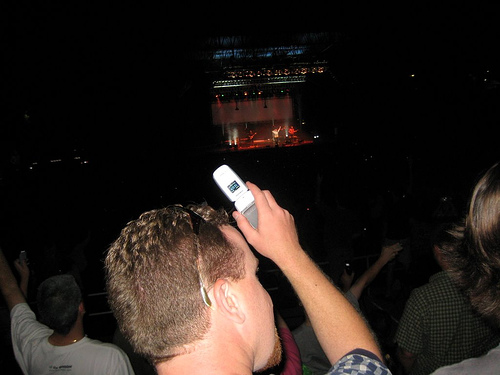
user: Given an image and a question. Answer the question in a short answer. Question: Why does this man have his cellphone out? Short Answer:
assistant: take picture